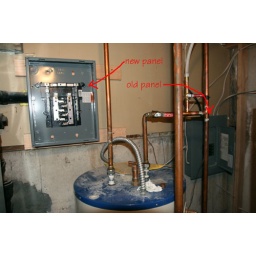
we're running the cooktop, oven, and microwave off a new subpanel in the basement